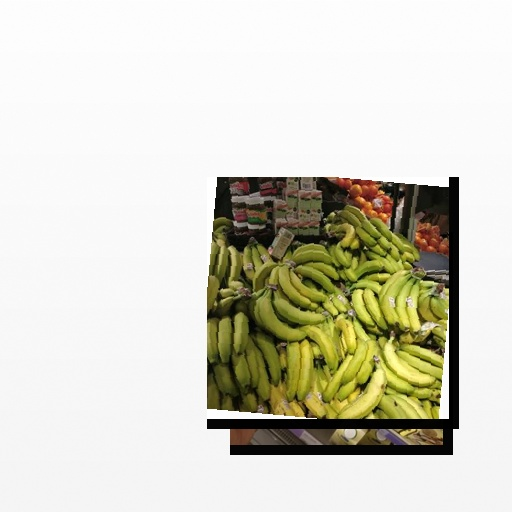
Food items: banana, soyghurt